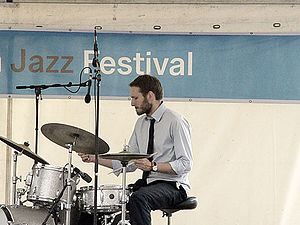
Mikkel Hess
"Mikkel Hess er en dansk musiker kendt for New York-bandet ""Hess Is More"".